Medieval Bulgarian navy

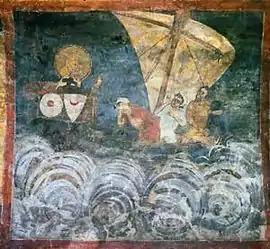
A ship depicted in a fresco in the medieval Boyana Church, Sofia

During most of the Middle Ages the Bulgarians did not maintain naval forces. The first records of Bulgarians ships come from the reign of Khan Omurtag: during his war against the Franks (827-829) he came with ships from the Danube and landed troops in the rear of the Franks.